Rhine–Meuse–Scheldt delta

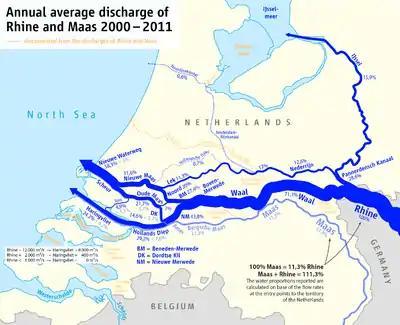
Partition of Rhine and Meuse water among the various branches of their delta (Scheldt in lower left; Meuse labelled "Maas")

The Rhine–Meuse–Scheldt delta is a river delta in the Netherlands formed by the confluence of the Rhine, the Meuse and the Scheldt rivers. In some cases, the Scheldt delta is considered a separate delta to the Rhine–Meuse delta. The result is a multitude of islands, branches and branch names, in which a waterway that appears to be one continuous stream may have numerous separate names for different sections, e.g. Rhine → Bijlands Kanaal → Pannerdens Kanaal → Nederrijn → Lek → Nieuwe Maas → Het Scheur → Nieuwe Waterweg. Since the Rhine contributes most of the water, the term "Rhine Delta" is commonly used, although this name is also used for the delta where the Alpine Rhine flows into Lake Constance. By some calculations, the Rhine–Meuse–Scheldt delta covers , making it the largest in Europe.